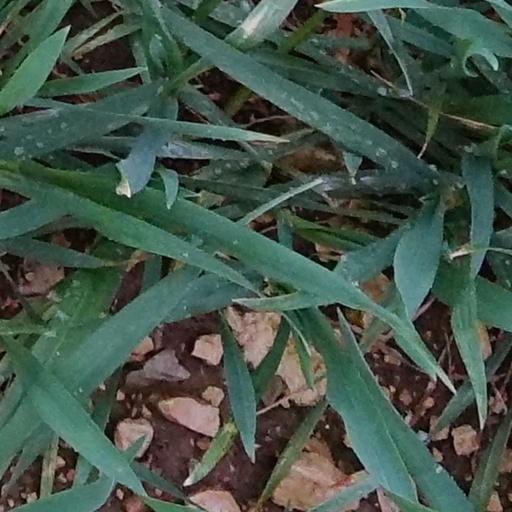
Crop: wheat